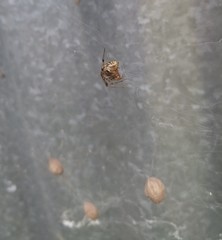
Species: Parasteatoda_tepidariorum